1st Fighter Wing

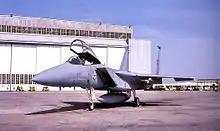
First F-15A arrives at Langley AFB, January 1976

1st Tactical Fighter Wing personnel spent six months preparing for the arrival of the F-15. By the end of 1975, the Wing was ready for its new air superiority weapon, and on 18 December 1975, Lt Col John Britt, Operations Officer, flew the Wing's first F-15B (a two-seat trainer) into Langley. Official welcoming ceremonies were held on 9 January 1976, when Lt Col Richard L. Craft, 27th Fighter Squadron Commander, landed with the Wing's first single seat F-15A. In recognition of its accomplishment of introducing the F-15 into the Air Force's operational inventory, the 1st Tactical Fighter Wing received its first Air Force Outstanding Unit Award, for the period 1 July 1975 – 31 October 1976.